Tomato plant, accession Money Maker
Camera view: tilt-top (135 deg); turntable rotation: 180 degrees
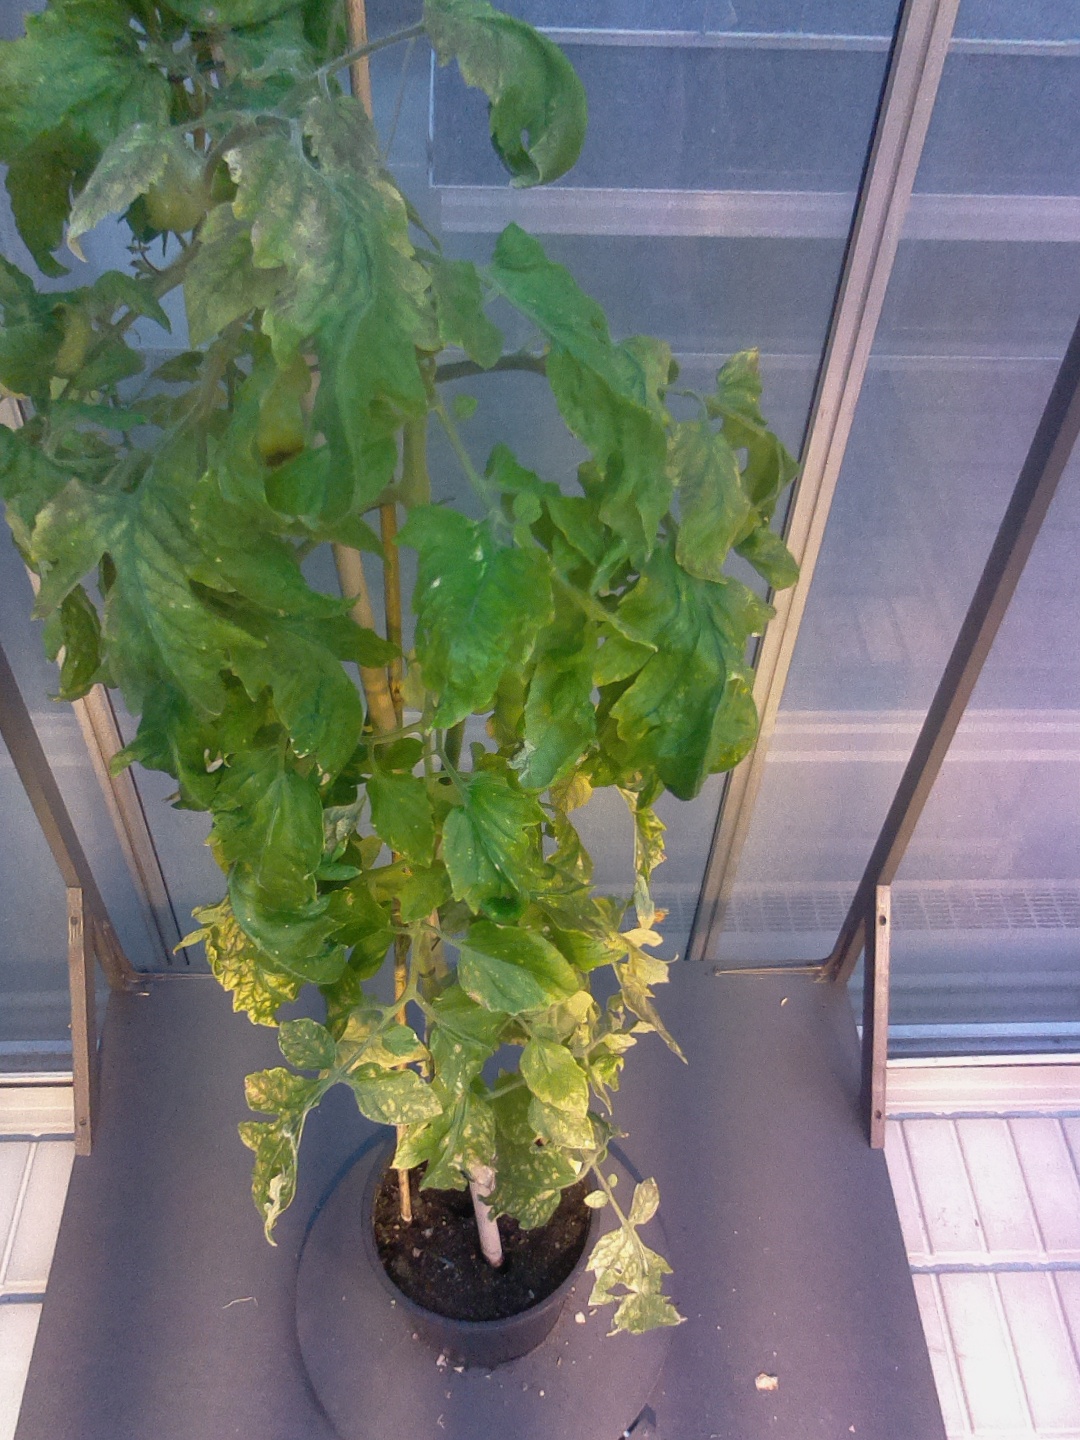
BBCH growth stage 79: 90% -100% of final fruit size